Chassigny, Haute-Marne

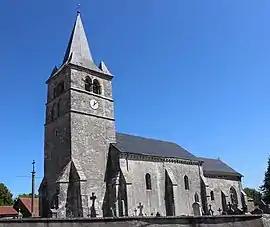
The church in Chassigny

Chassigny is a commune in the Haute-Marne department in north-eastern France. It is known for the Chassigny meteorite.